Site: brandenburg
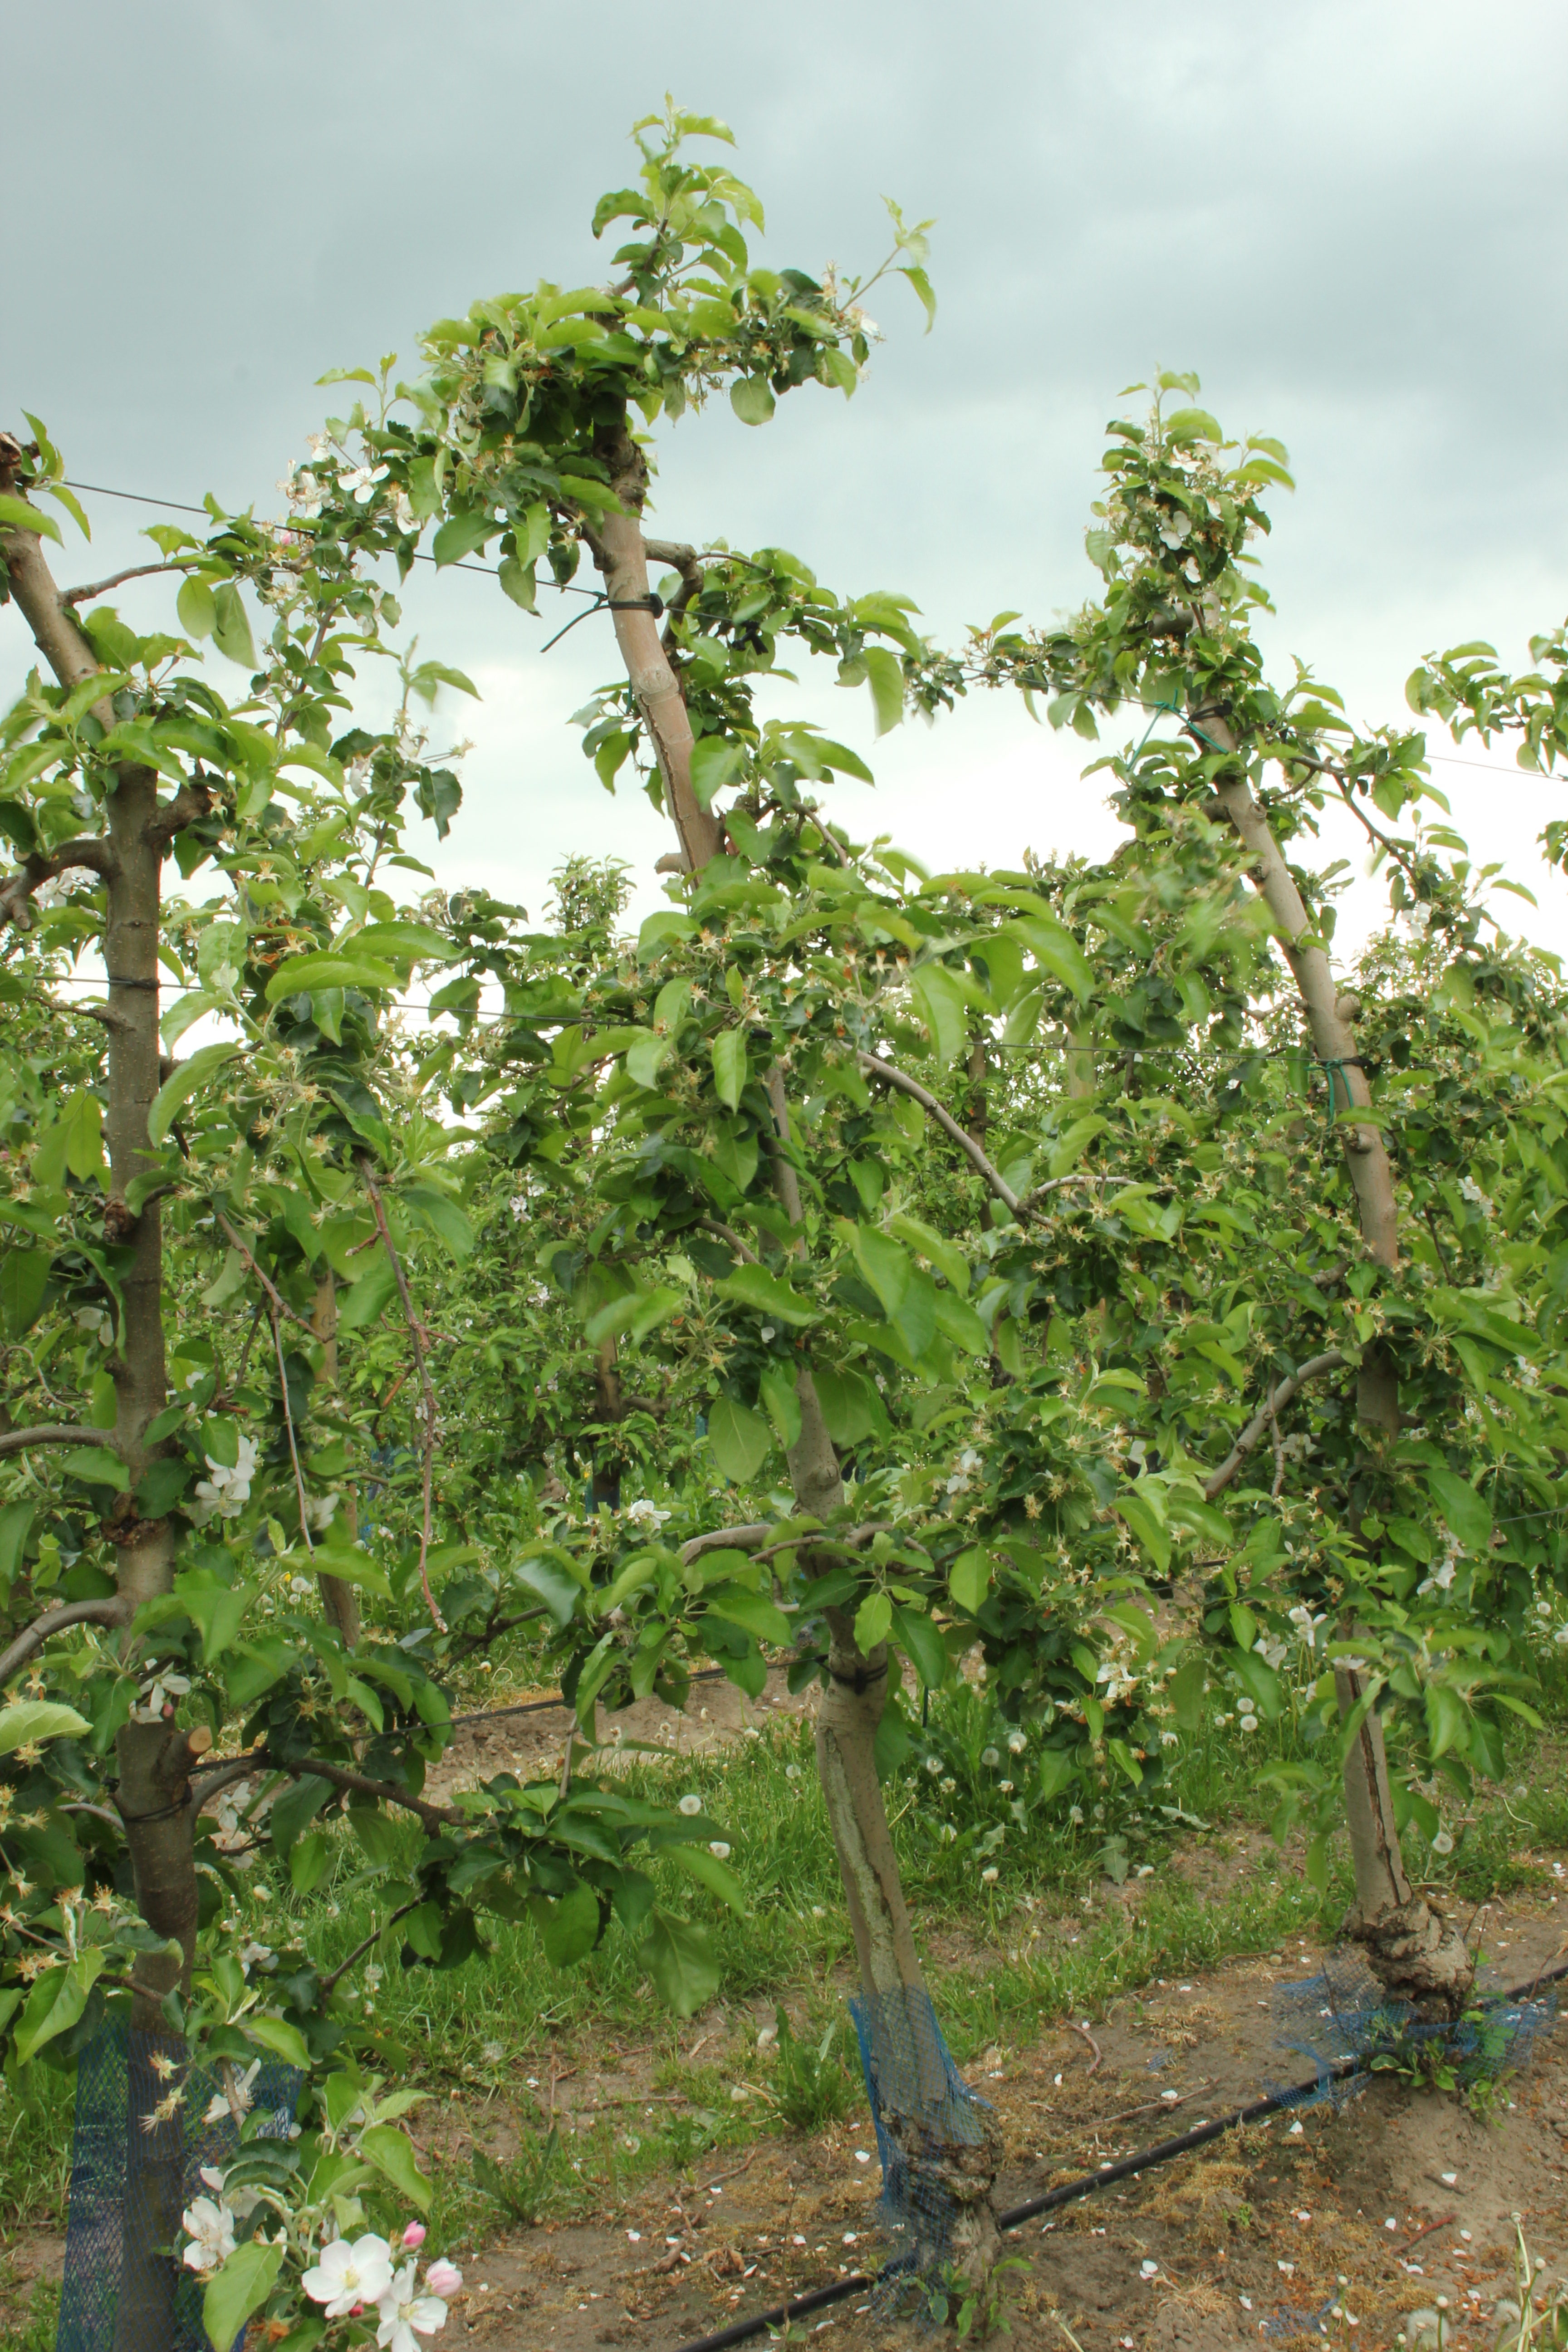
Growth stage (BBCH 67): Flowering